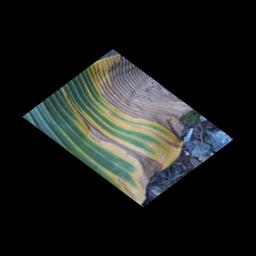
Label: POTASSIUM DEFICIENCY